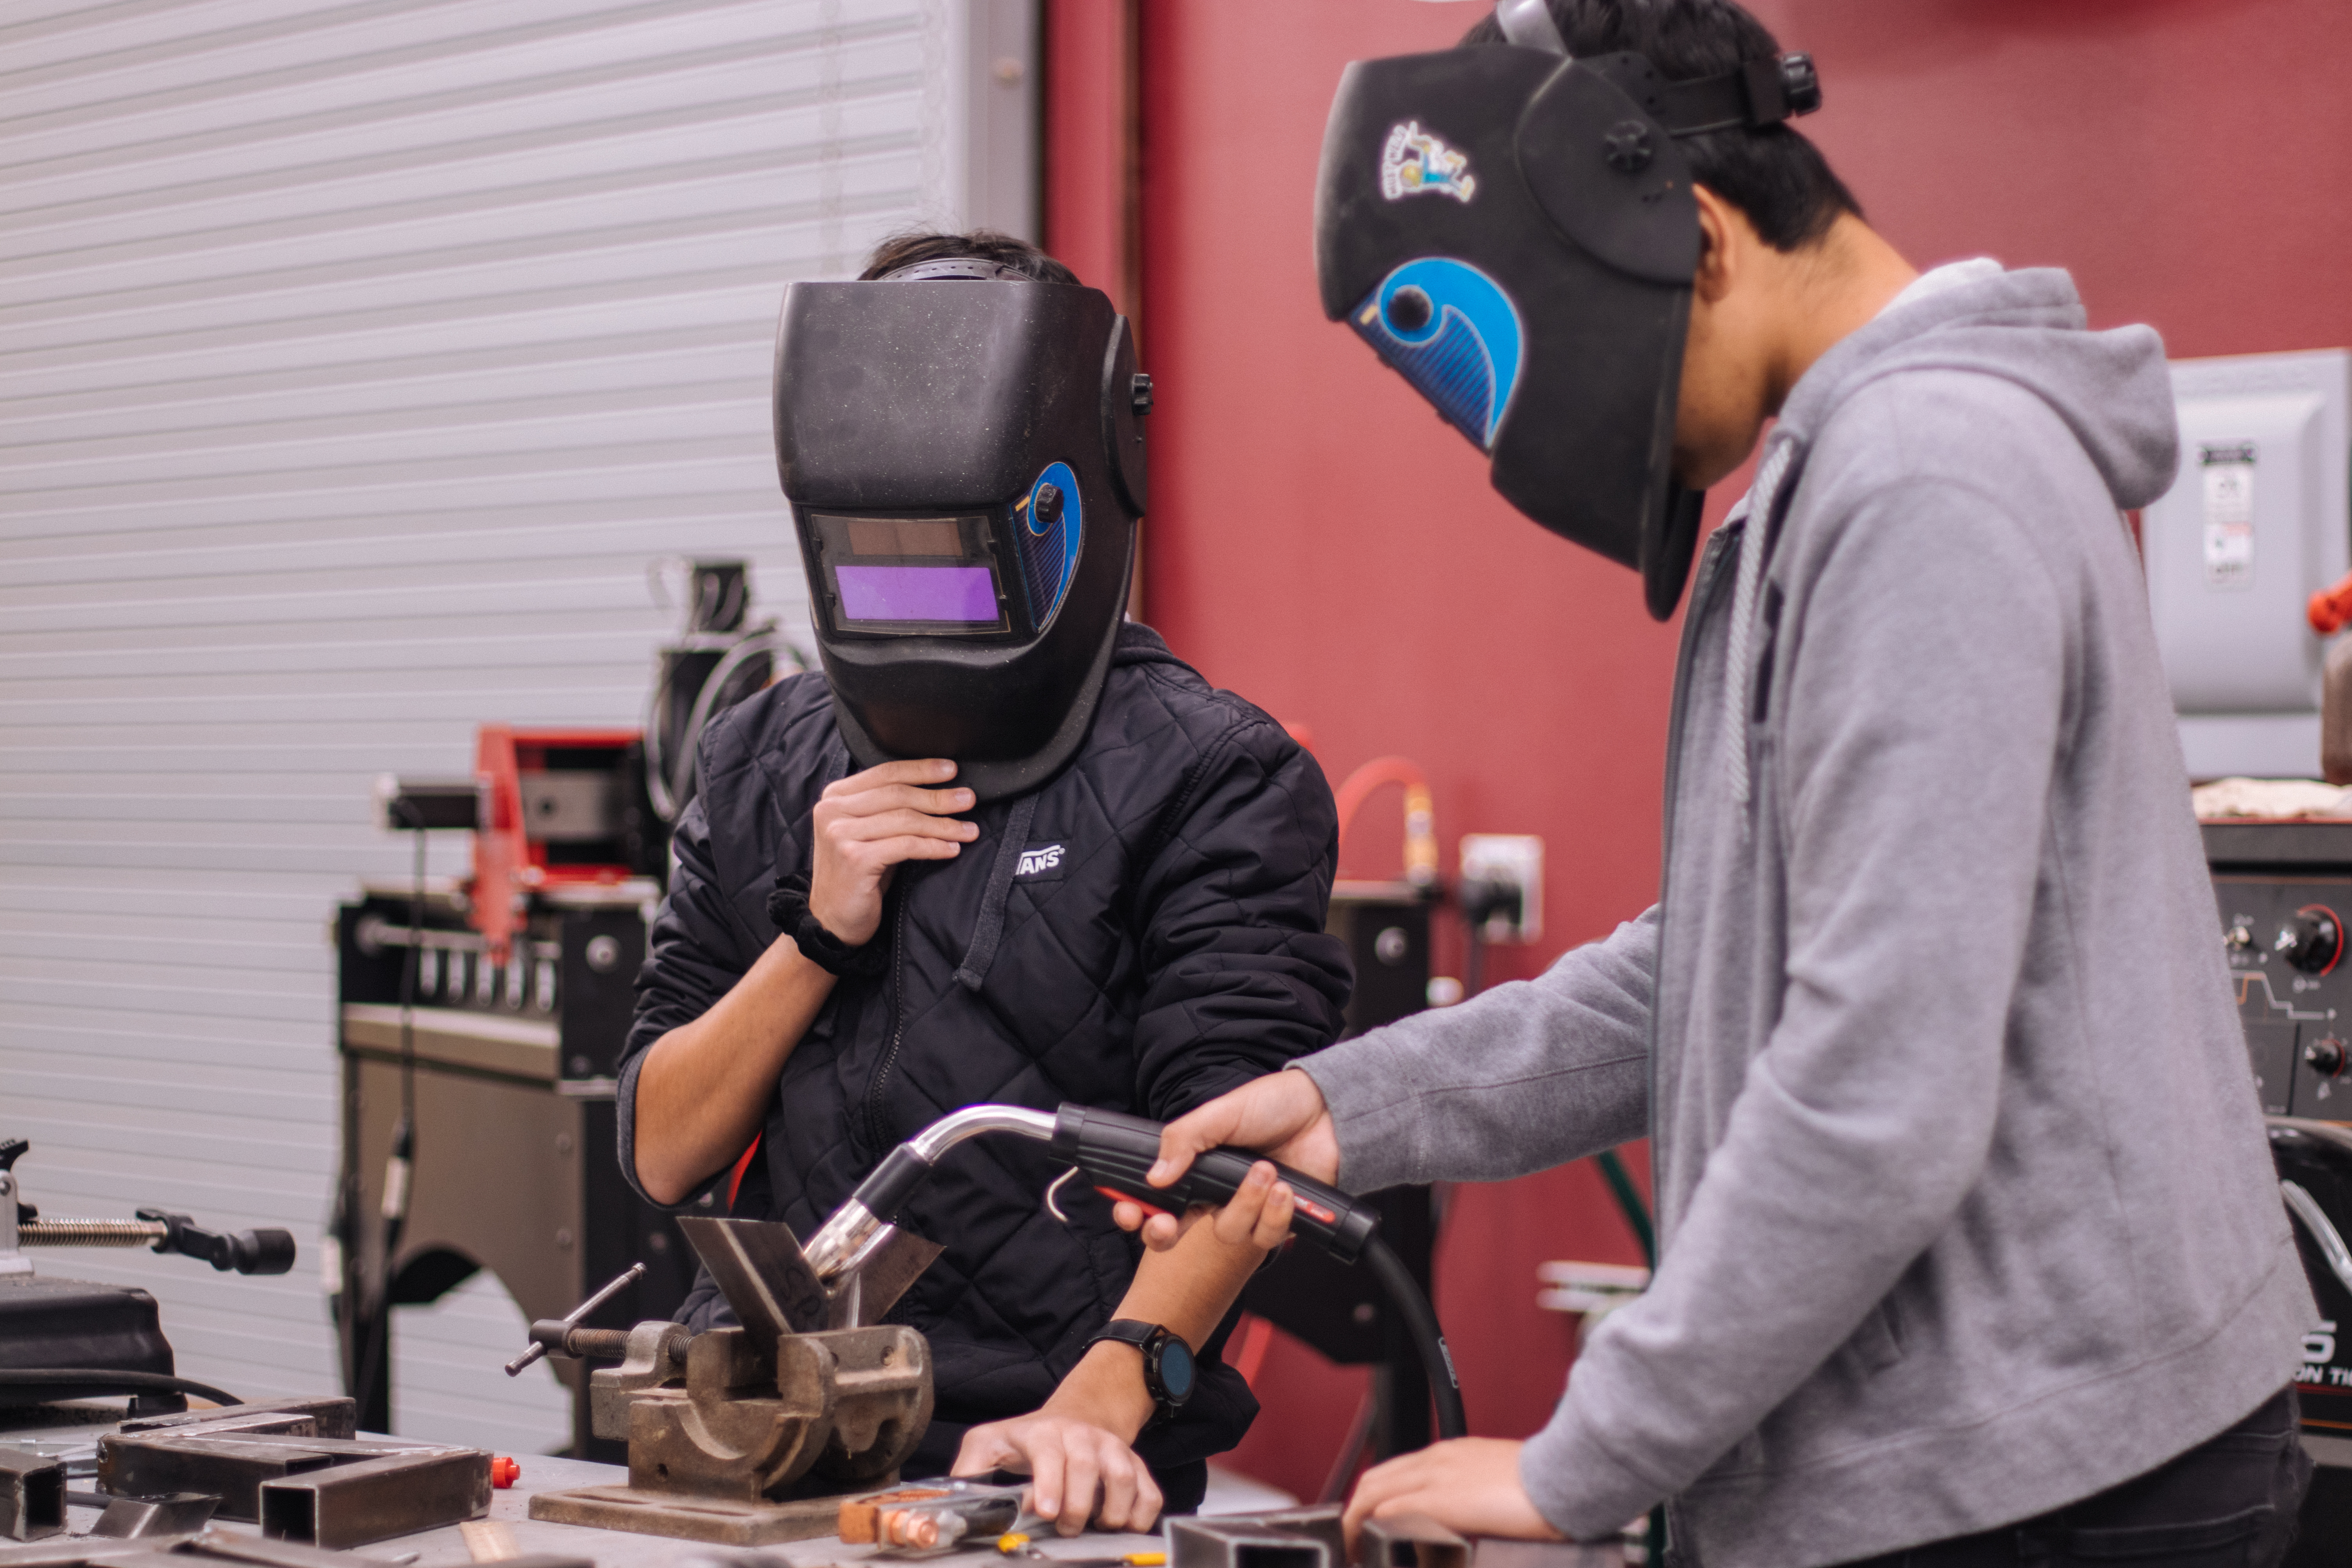
man, electronics, engineering, machine